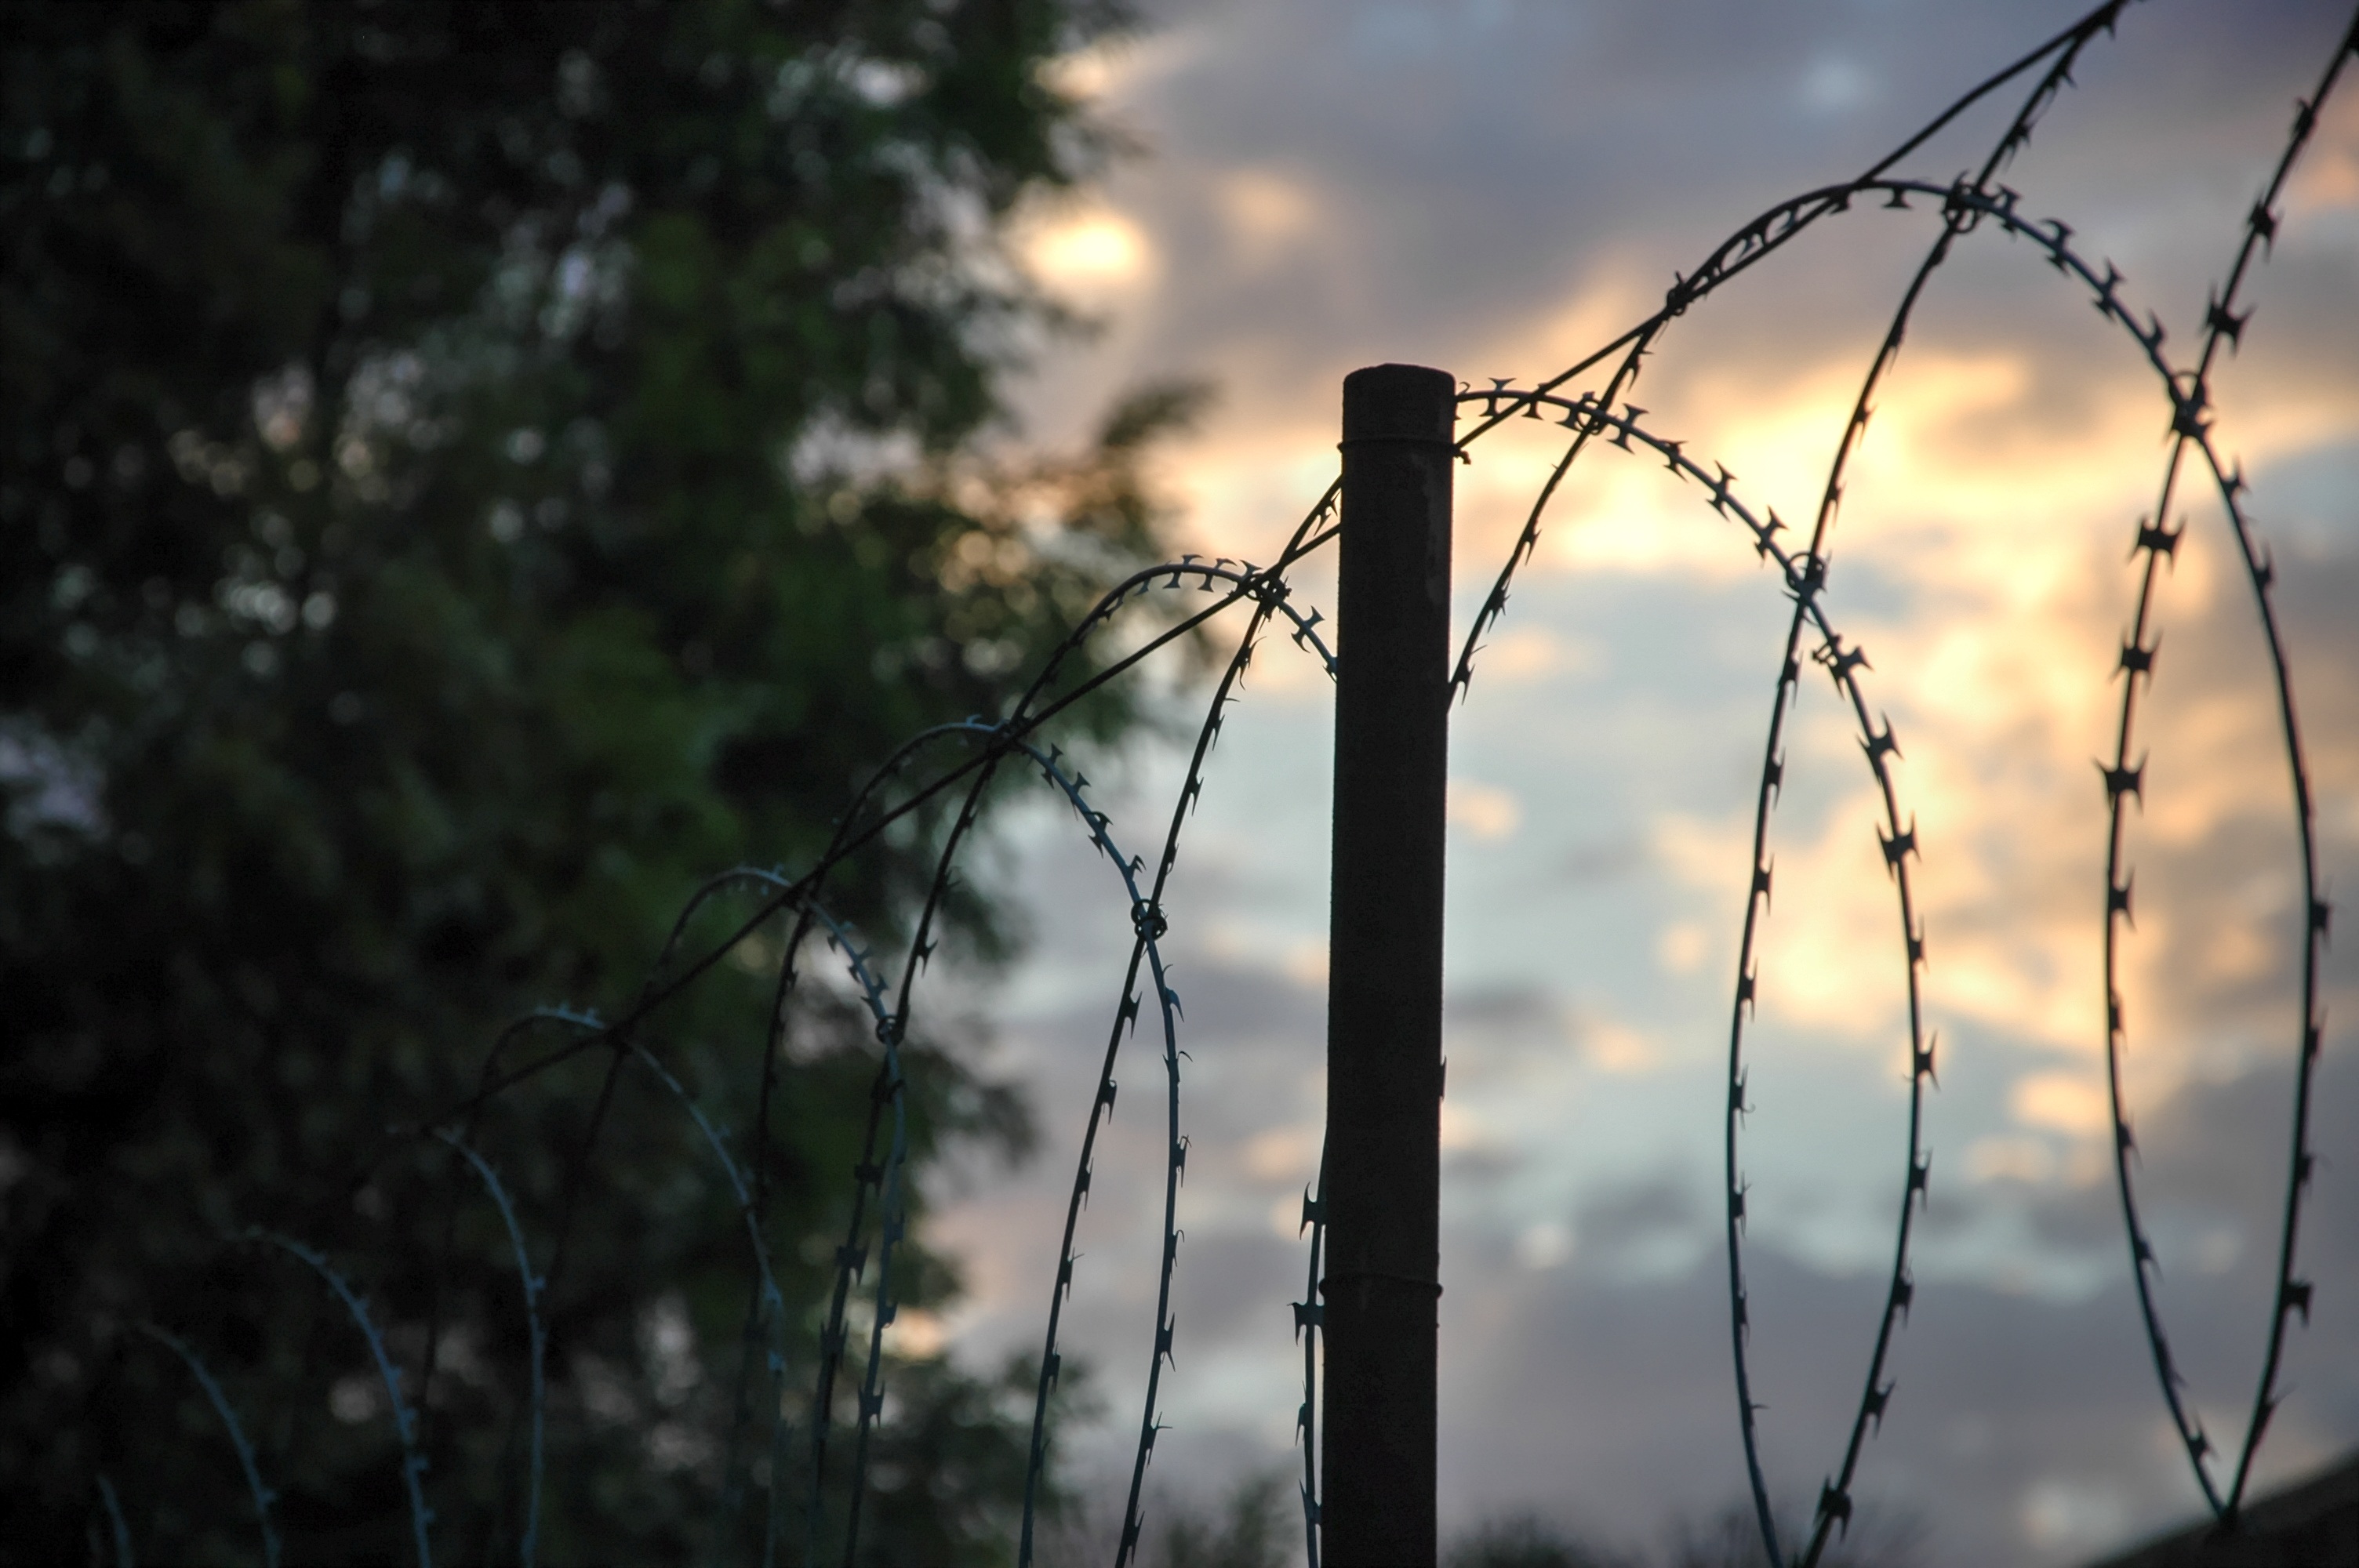
tree, water, nature, grass, branch, light, fence, cloud, plant, sky, sunset, sunlight, morning, leaf, flower, steel, evening, construction, reflection, autumn, darkness, security, season, early morning, atmospheric phenomenon, woody plant, outdoor structure, wire fencing